Armenia

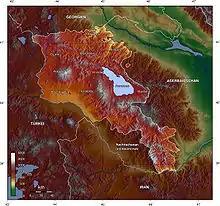
Armenia's mountainous and volcanic topography

During the Gorbachev era of the 1980s, with the reforms of Glasnost and Perestroika, Armenians began to demand better environmental care for their country, opposing the pollution that Soviet-built factories brought. Tensions also developed between Soviet Azerbaijan and its autonomous district of Nagorno-Karabakh, a majority-Armenian region. About 484,000 Armenians lived in Azerbaijan in 1970. The Armenians of Karabakh demanded unification with Soviet Armenia. Peaceful protests in Armenia supporting the Karabakh Armenians were met with anti-Armenian pogroms in Azerbaijan, such as the one in Sumgait, which was followed by anti-Azerbaijani violence in Armenia. Compounding Armenia's problems was a devastating earthquake in 1988 with a moment magnitude of 7.2.